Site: brandenburg
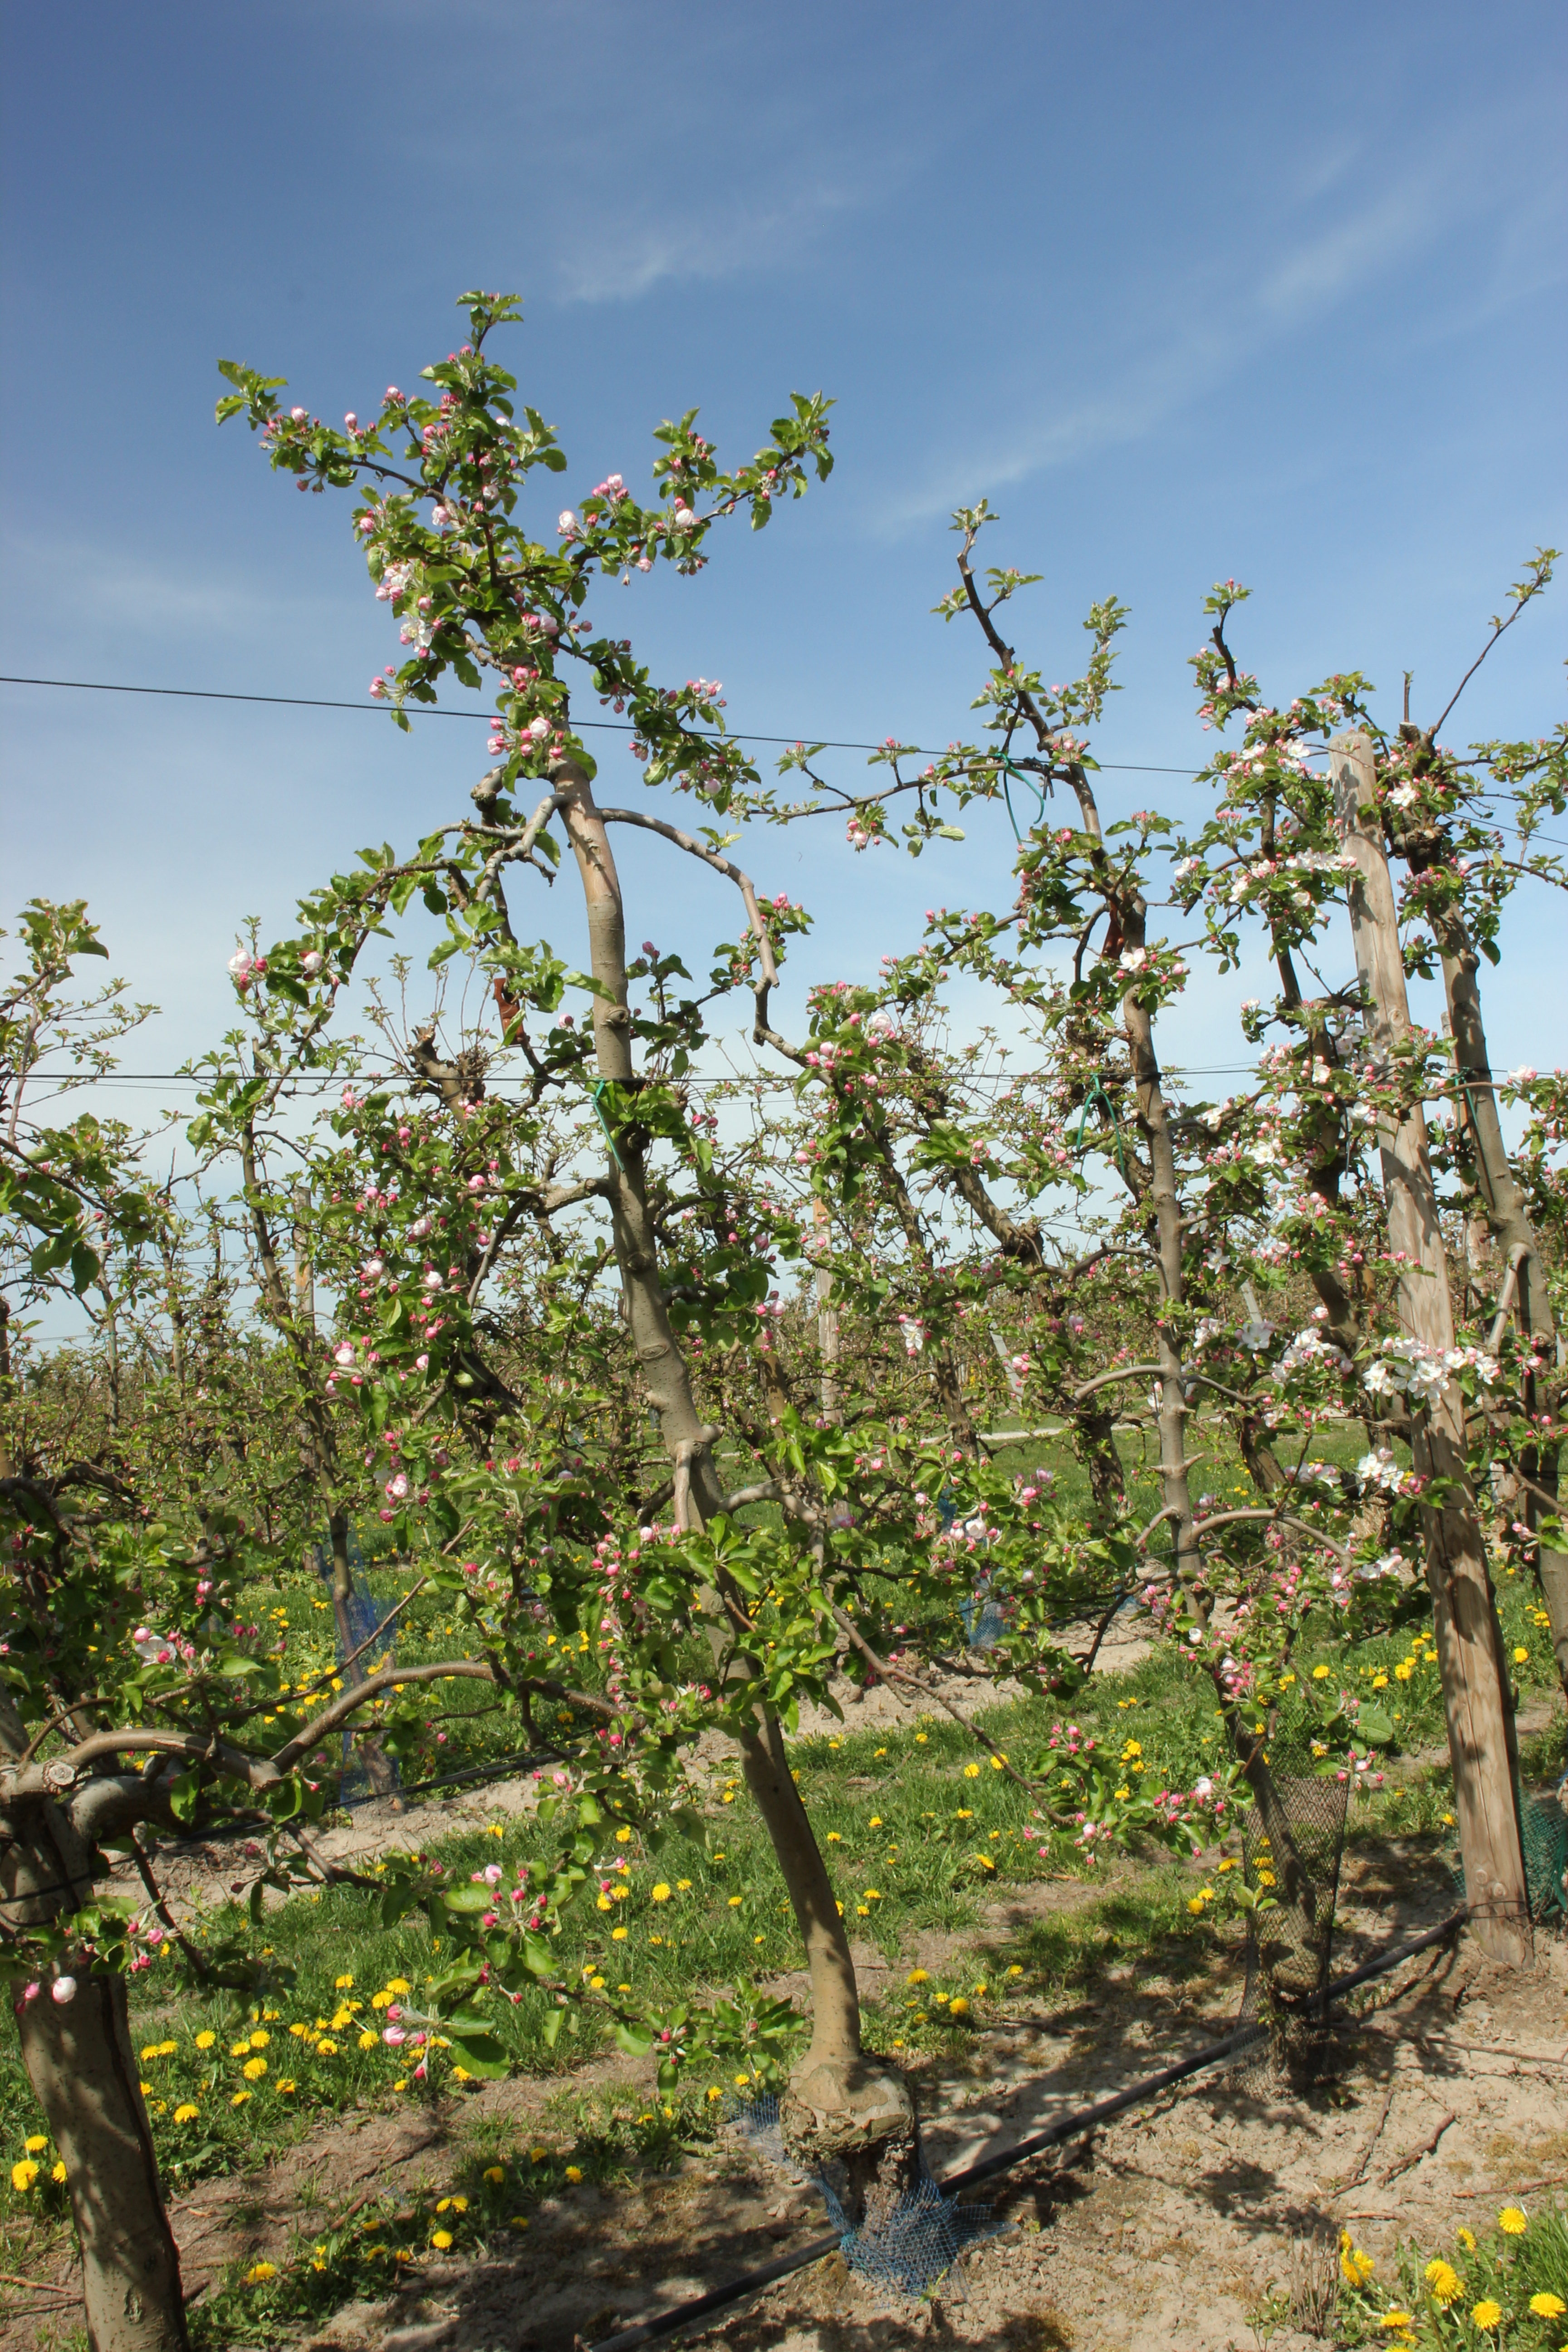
Growth stage (BBCH 57): Inflorescence emergence